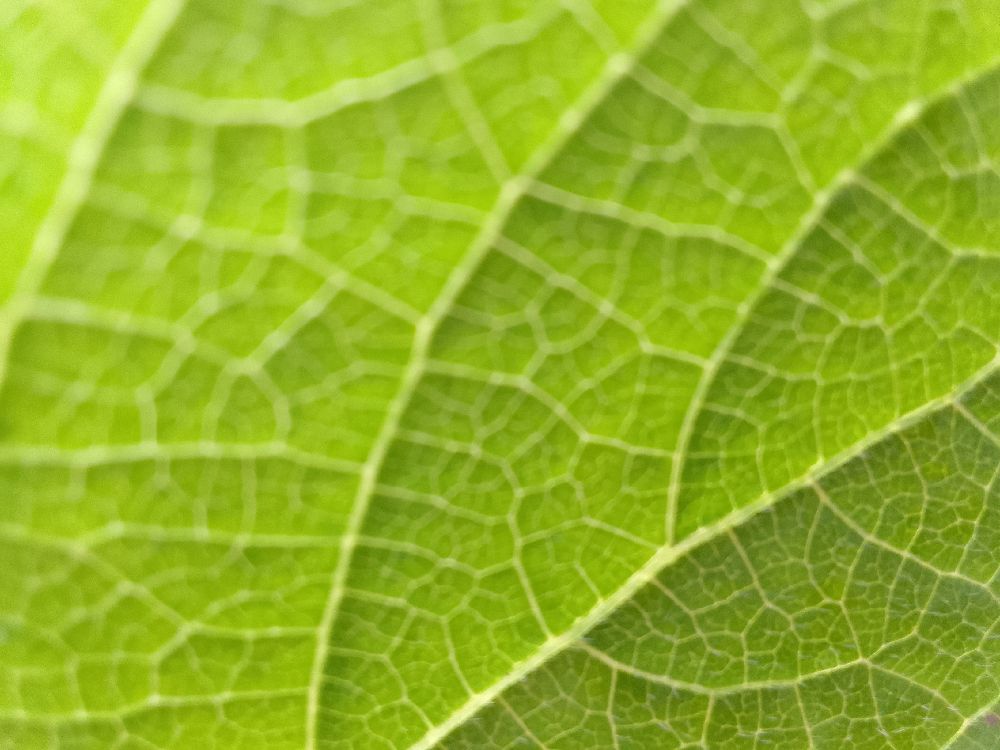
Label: healthy